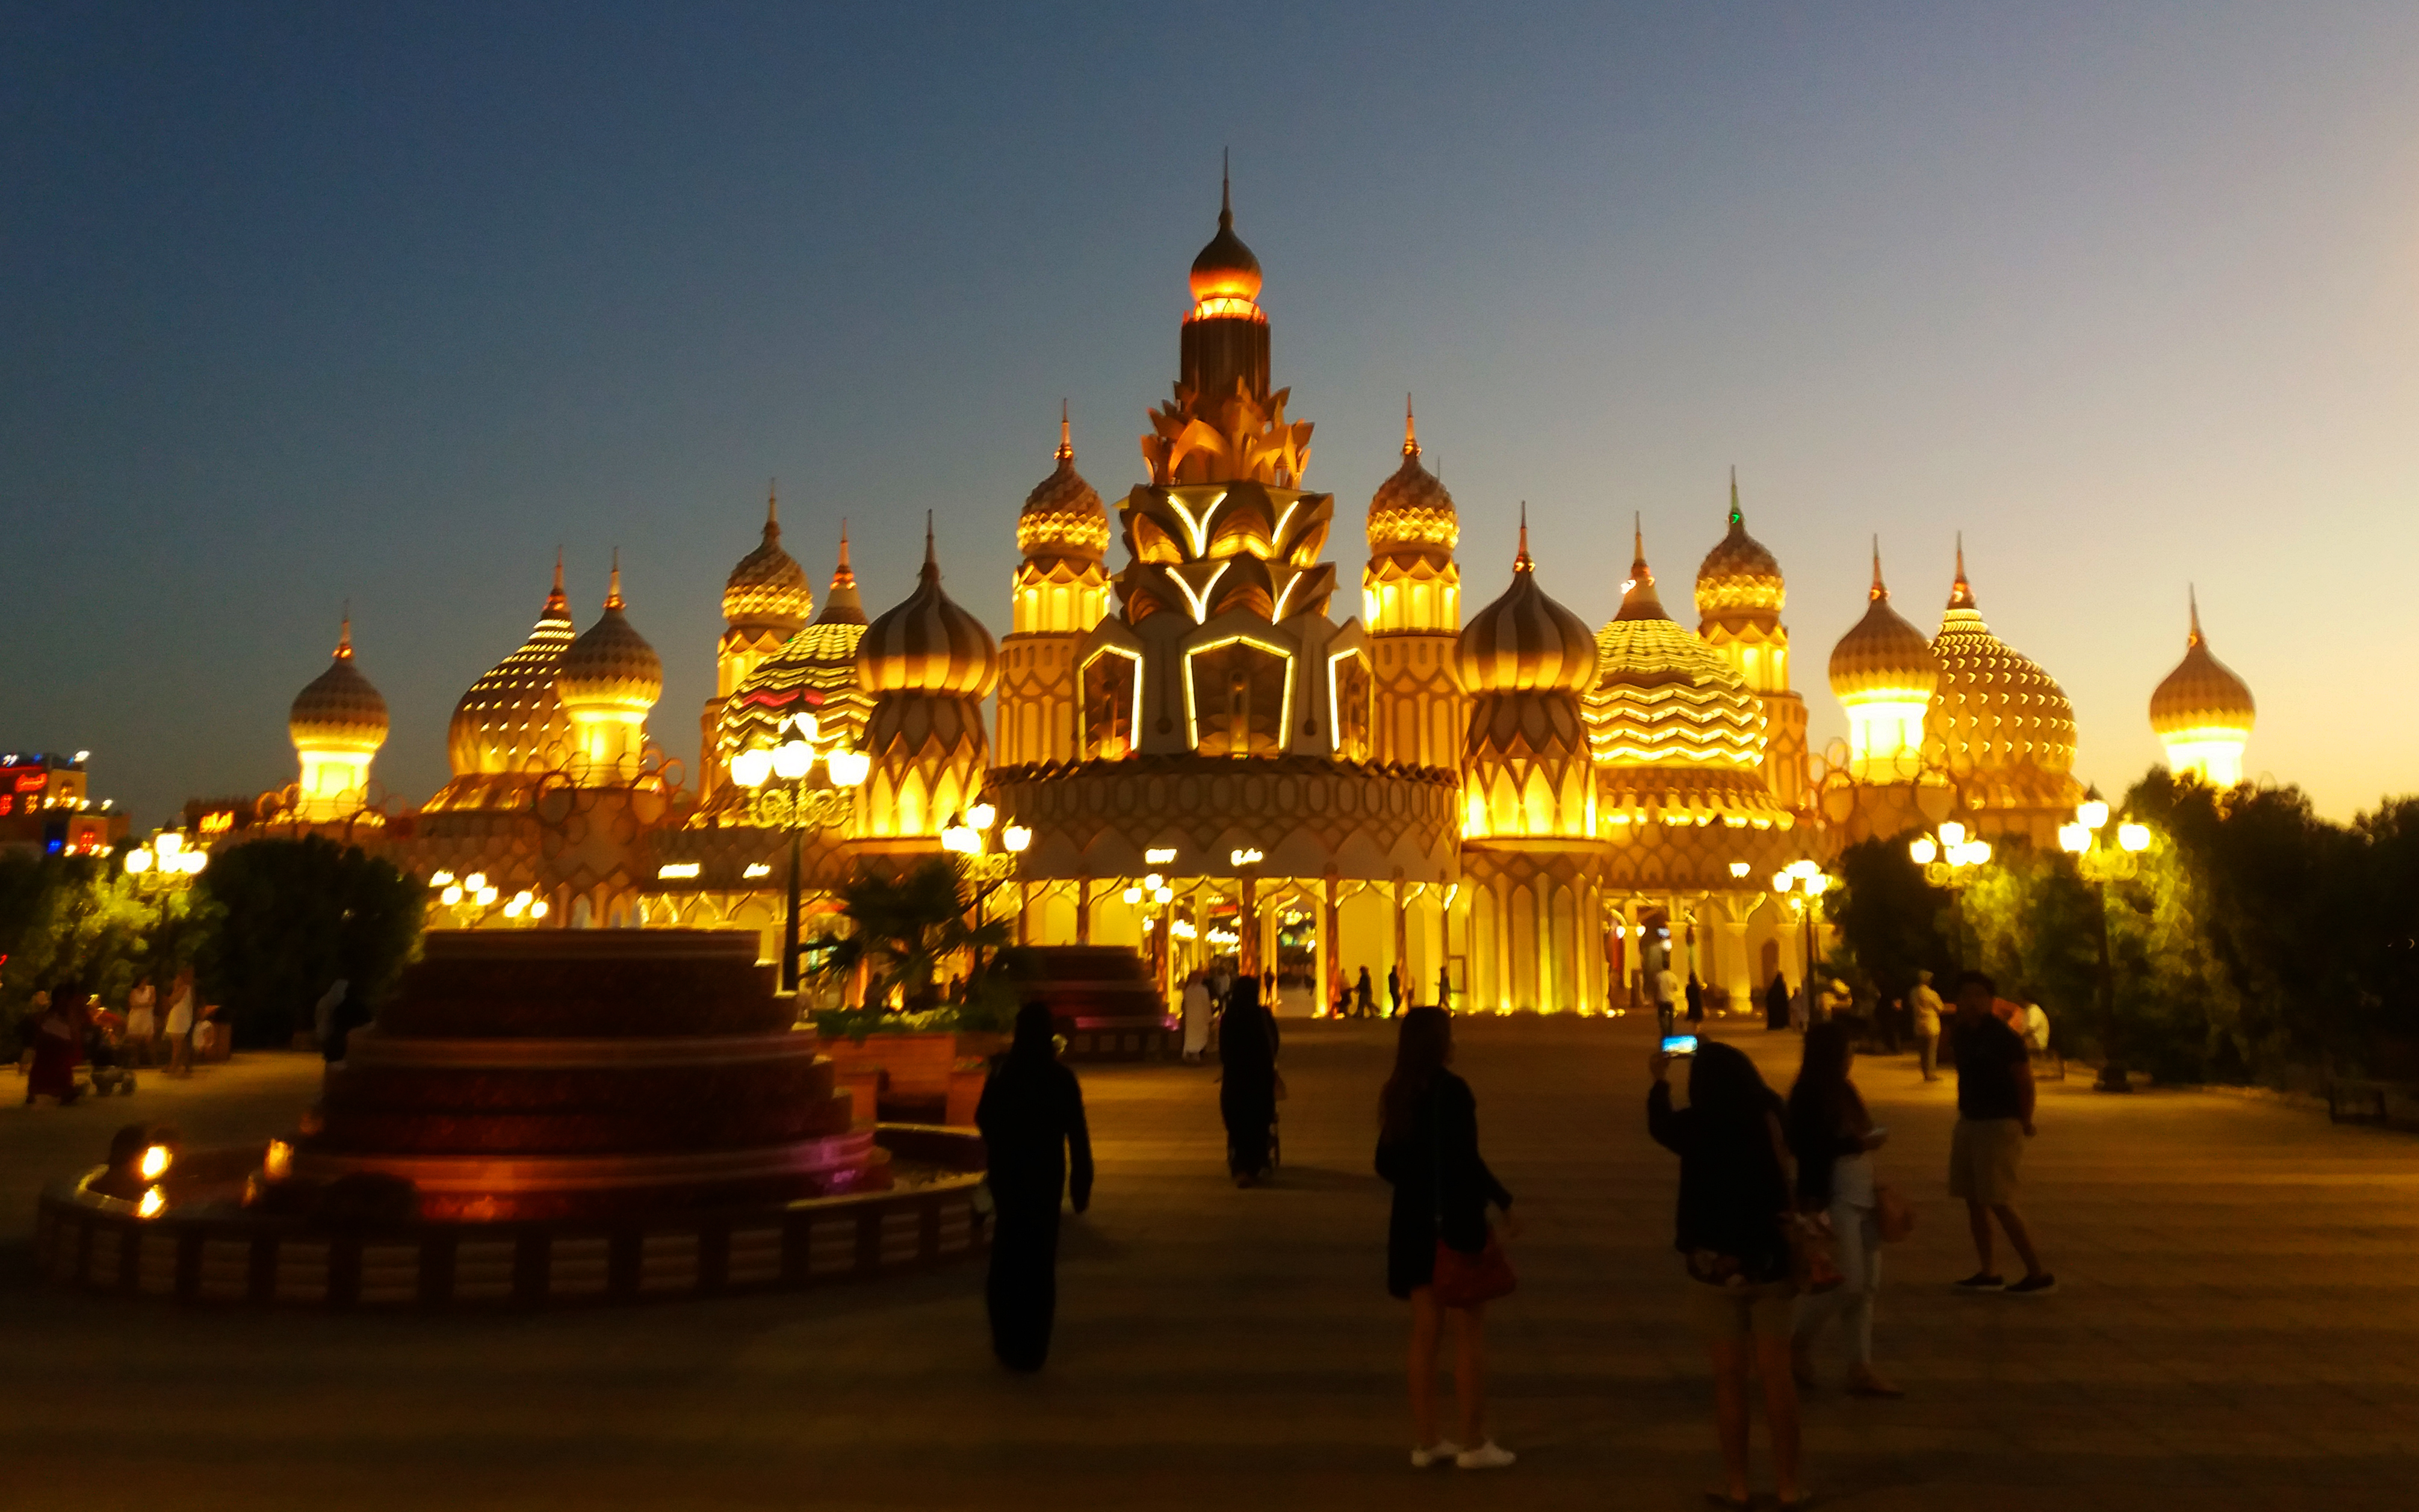
Dubai international, village, uae, tourist, attraction, dubai, landmark, place of worship, stupa, spire, temple, architecture, building, shrine, tower, dome, historic site, night, tourist attraction, pagoda, byzantine architecture, tourism